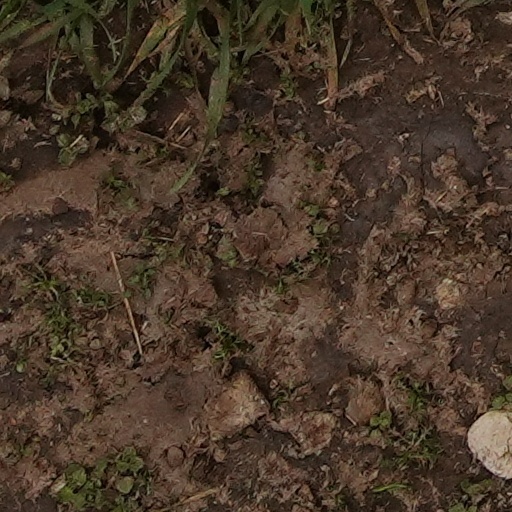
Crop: wheat